Plaça de les Glòries Catalanes

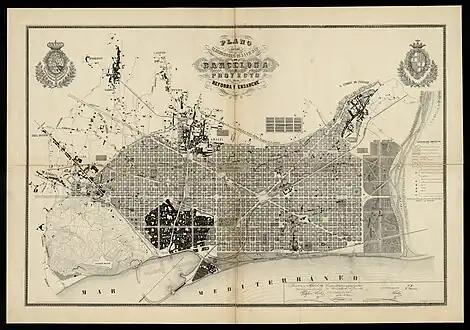
The Cerdà plan, c. 1850. Plaça de les Glòries is the large square in the centre.

', (both meaning "Catalan Glories Square") most often shortened to ', is a large square in Barcelona, first designed by Ildefons Cerdà to serve as the city centre in his original urban plan, but nowadays relegated to quite a secondary position. It is located in the Sant Martí district, bordering Eixample, at the junction of three of the city's most important thoroughfares: , and .